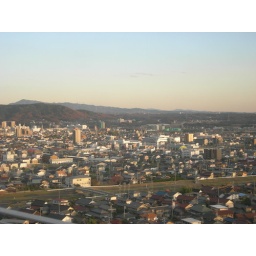
Kasugai in late afternoon sun, seen from the 8th floor of my building